The Grey House

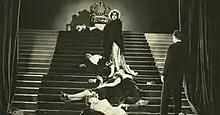

The Grey House (German: Das graue Haus) is a 1926 German silent drama film directed by Friedrich Feher and starring Magda Sonja, Erna Morena and Werner Krauss. It was shot at the Staaken Studios in Berlin. The film's sets were designed by the art director Alfred Kunz.